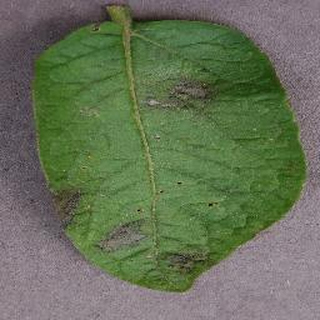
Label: potato_late_blight